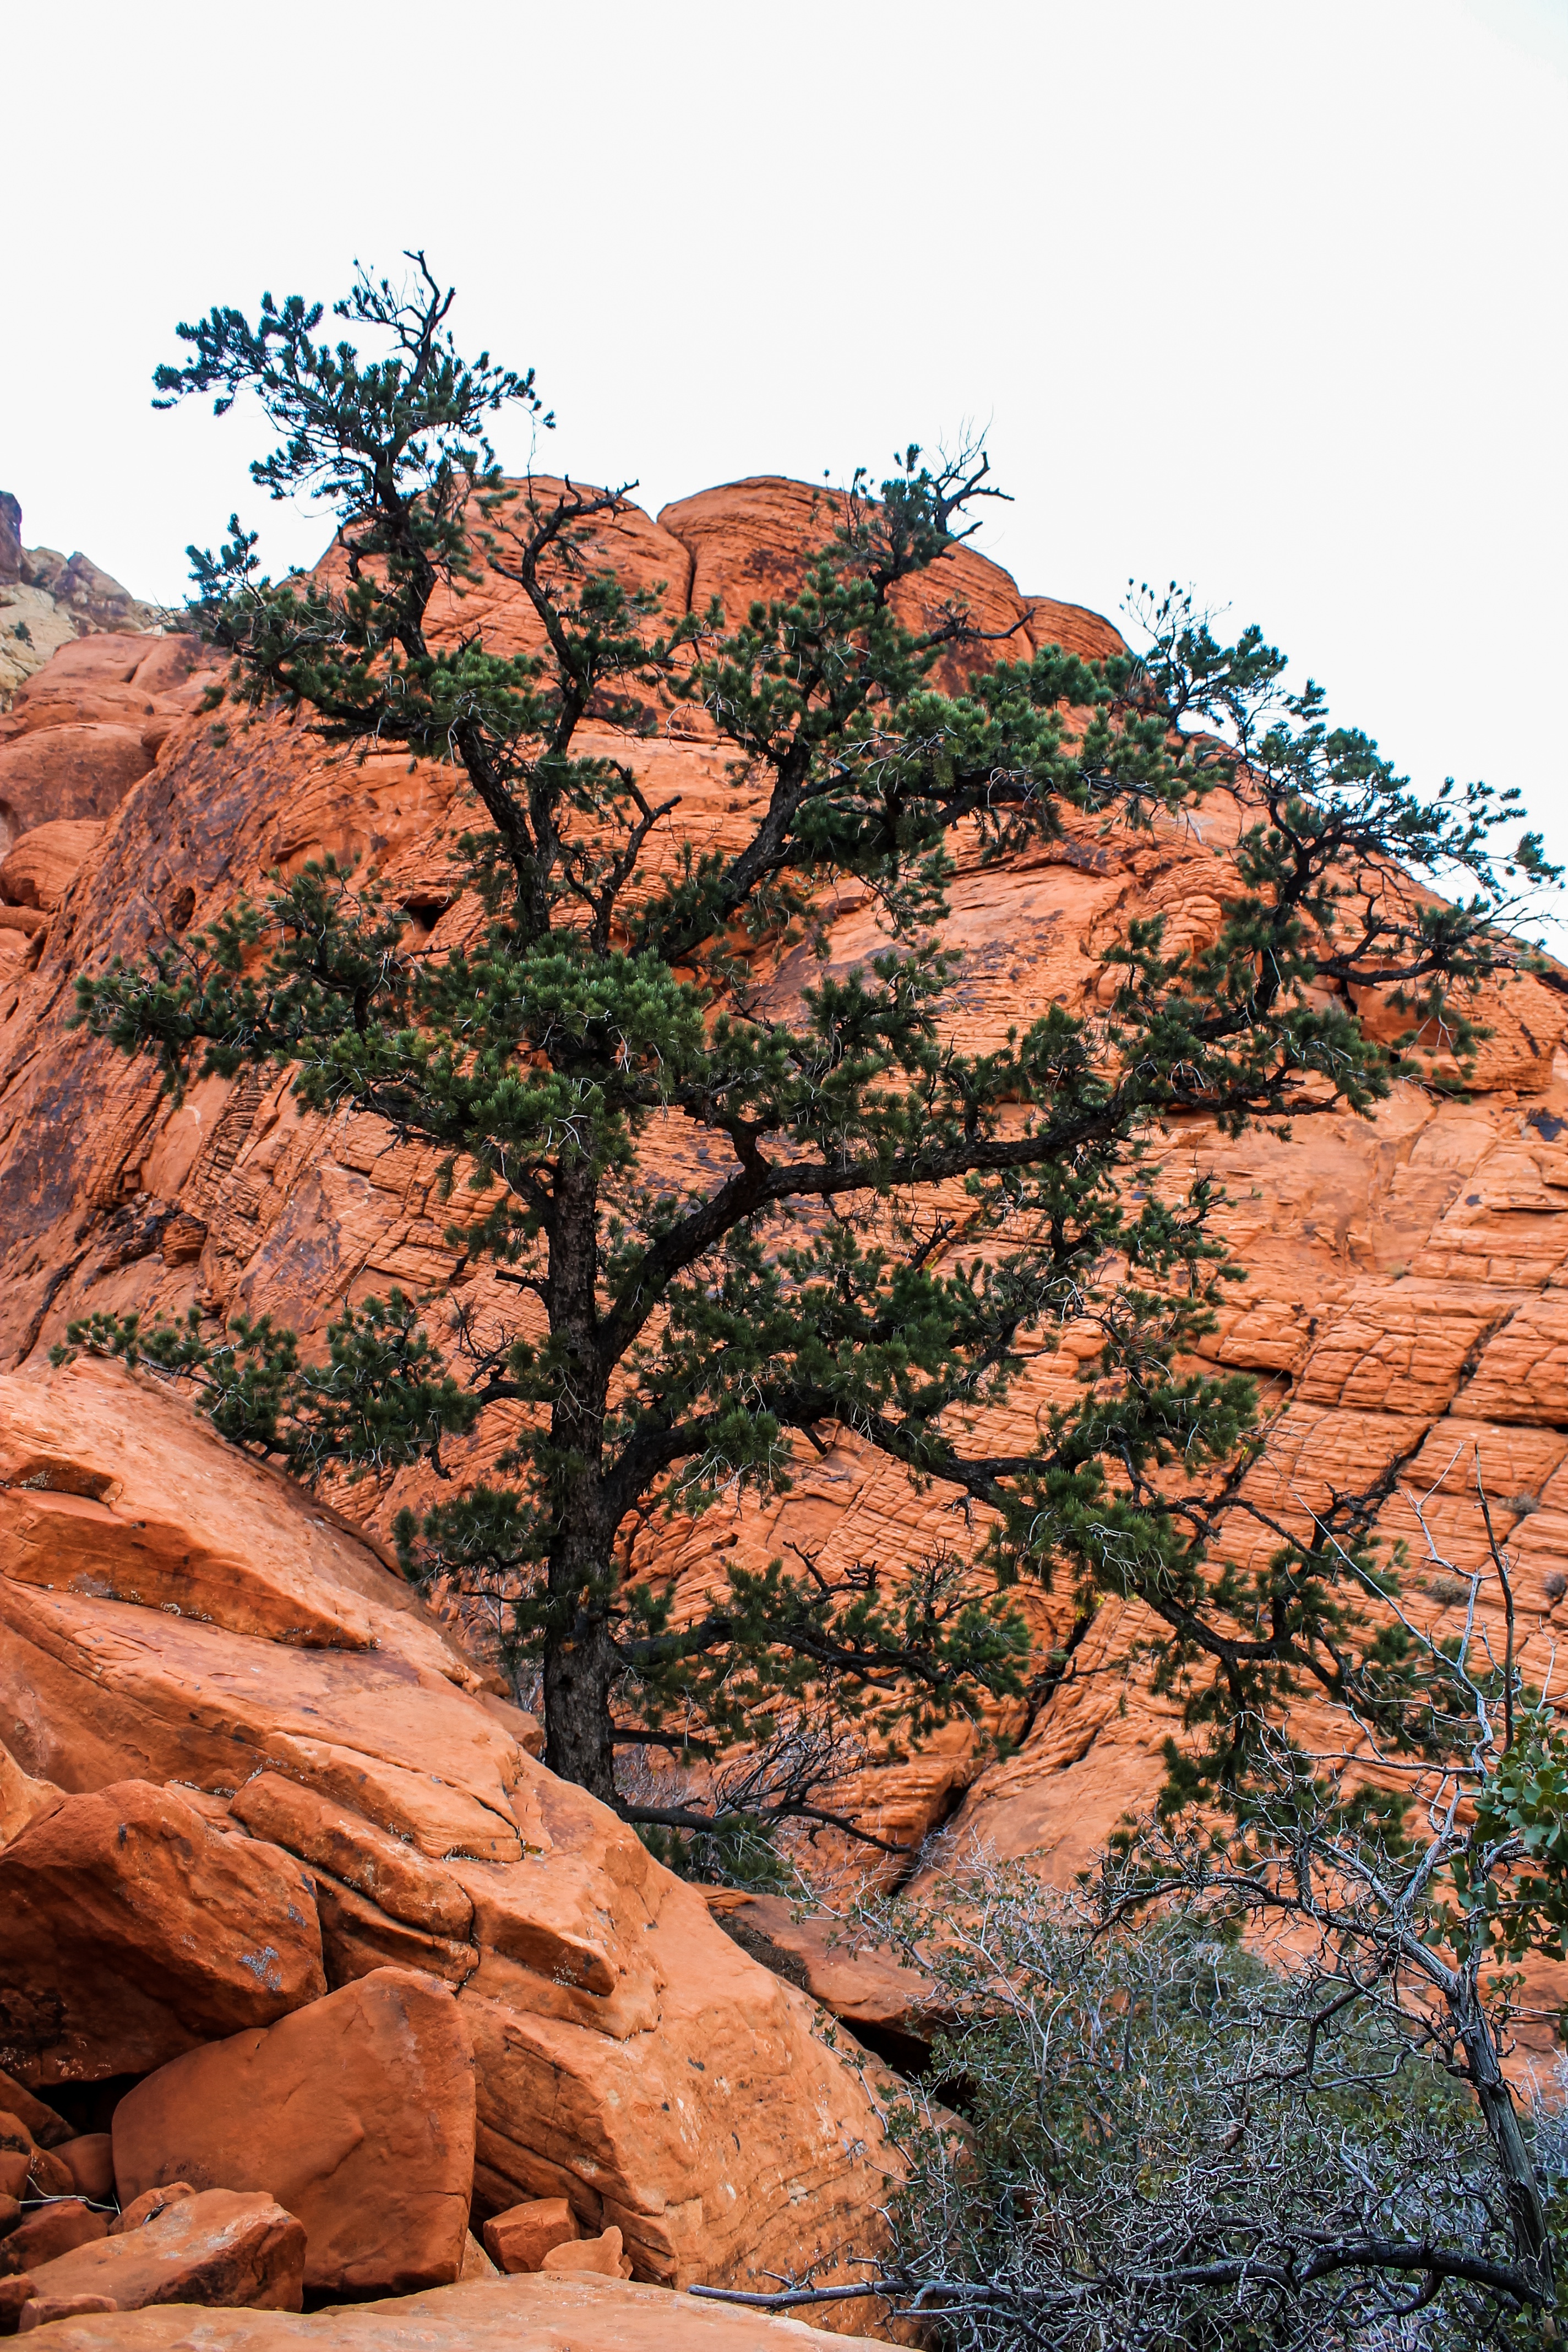
landscape, tree, nature, rock, wilderness, mountain, structure, plant, sky, leaf, desert, flower, wall, sandstone, stone, travel, formation, dry, cliff, orange, red, scenic, natural, autumn, park, usa, america, soil, stripe, canyon, tourism, terrain, ridge, erosion, outdoors, national, west, geology, colorado, utah, plateau, day, geological, layer, navajo, ecosystem, sedimentary, wadi, las vegas, red rocks, strata, woody plant, geological phenomenon